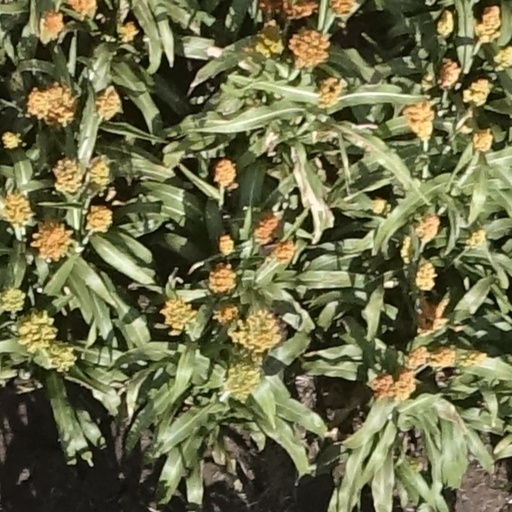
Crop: sorghum